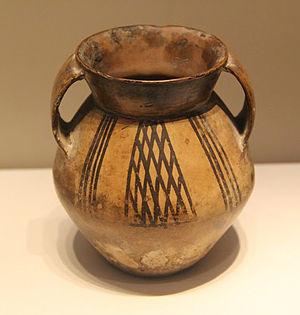
Jarre à deux anses typique de la culture de Qijia «
La culture de Qijia est la première culture du Néolithique final qui effectue, en Chine, la transition avec l'Âge du bronze. Elle peut donc être considérée comme une culture de l'Âge du bronze. Elle se situe essentiellement au Gansu, à l'est du Qinghai et au sud du Ningxia. Johan Gunnar Andersson en a découvert le premier site à Qijiaping en 1923, alors qu'il cherchait vers l'ouest les origines de la culture de Yangshao. Sur les plans chronologique et culturel elle fait suite et hérite de la culture de Majiayao, culture qui comporte des objets de cuivre et de bronze, les plus anciens dans les territoires actuels de la Chine. Elle est en partie contemporaine de la culture de Xiajiadian inférieur, en Mongolie-Intérieure.